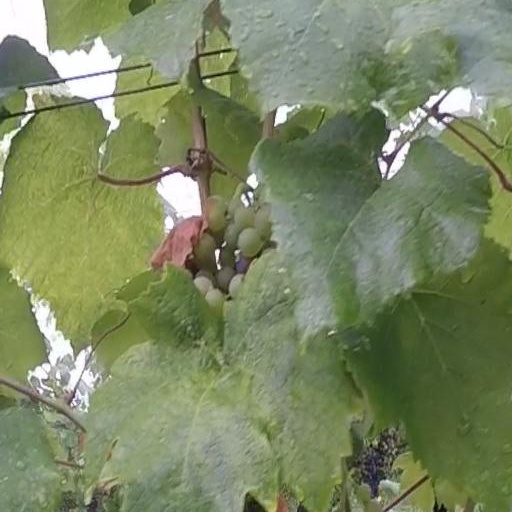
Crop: grape